Living With a Star

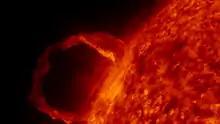
Solar prominence as recorded by the "Solar Dynamics Observatory"

Living With a Star was proposed in 2000 and established with funding in the fall of 2001. An international collaboration was additionally sought, known as the International Living With a Star program, conducted through the Interagency Consultative Group (IACG). After the dedicated IACG "Task Group" concluded meetings with its recommendation, ILWS was formed in 2002.